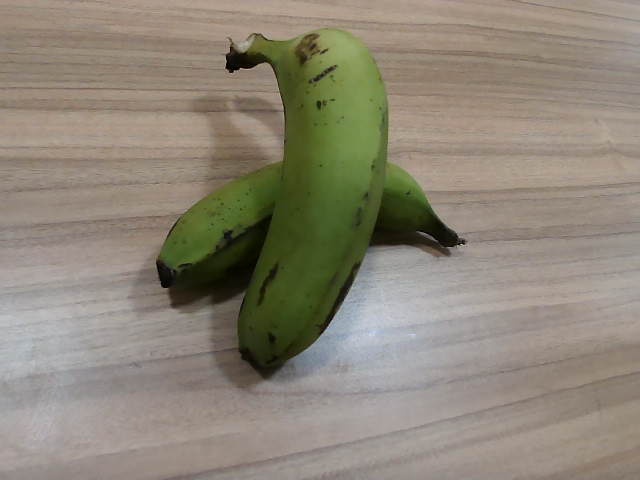
Label: Raw_Banana